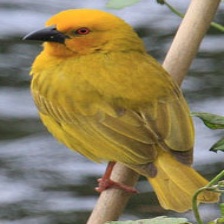
Species: EASTERN GOLDEN WEAVER
Scientific name: PLOCEUS SUBAUREUS